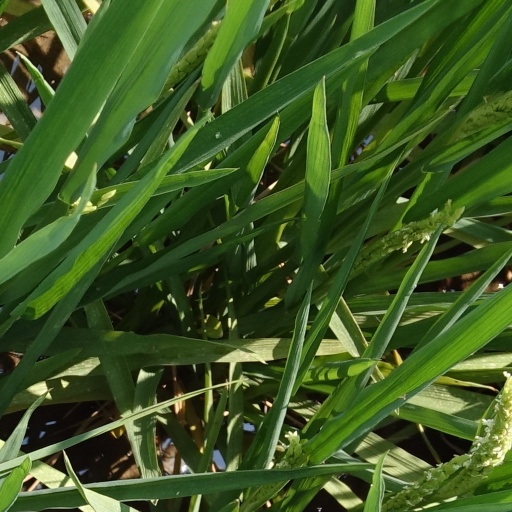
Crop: rice